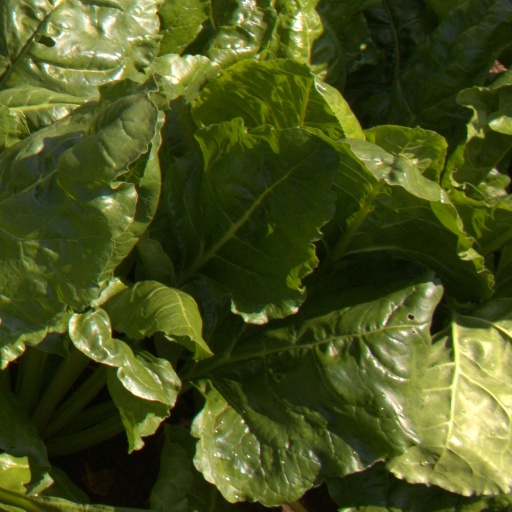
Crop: sugar beet